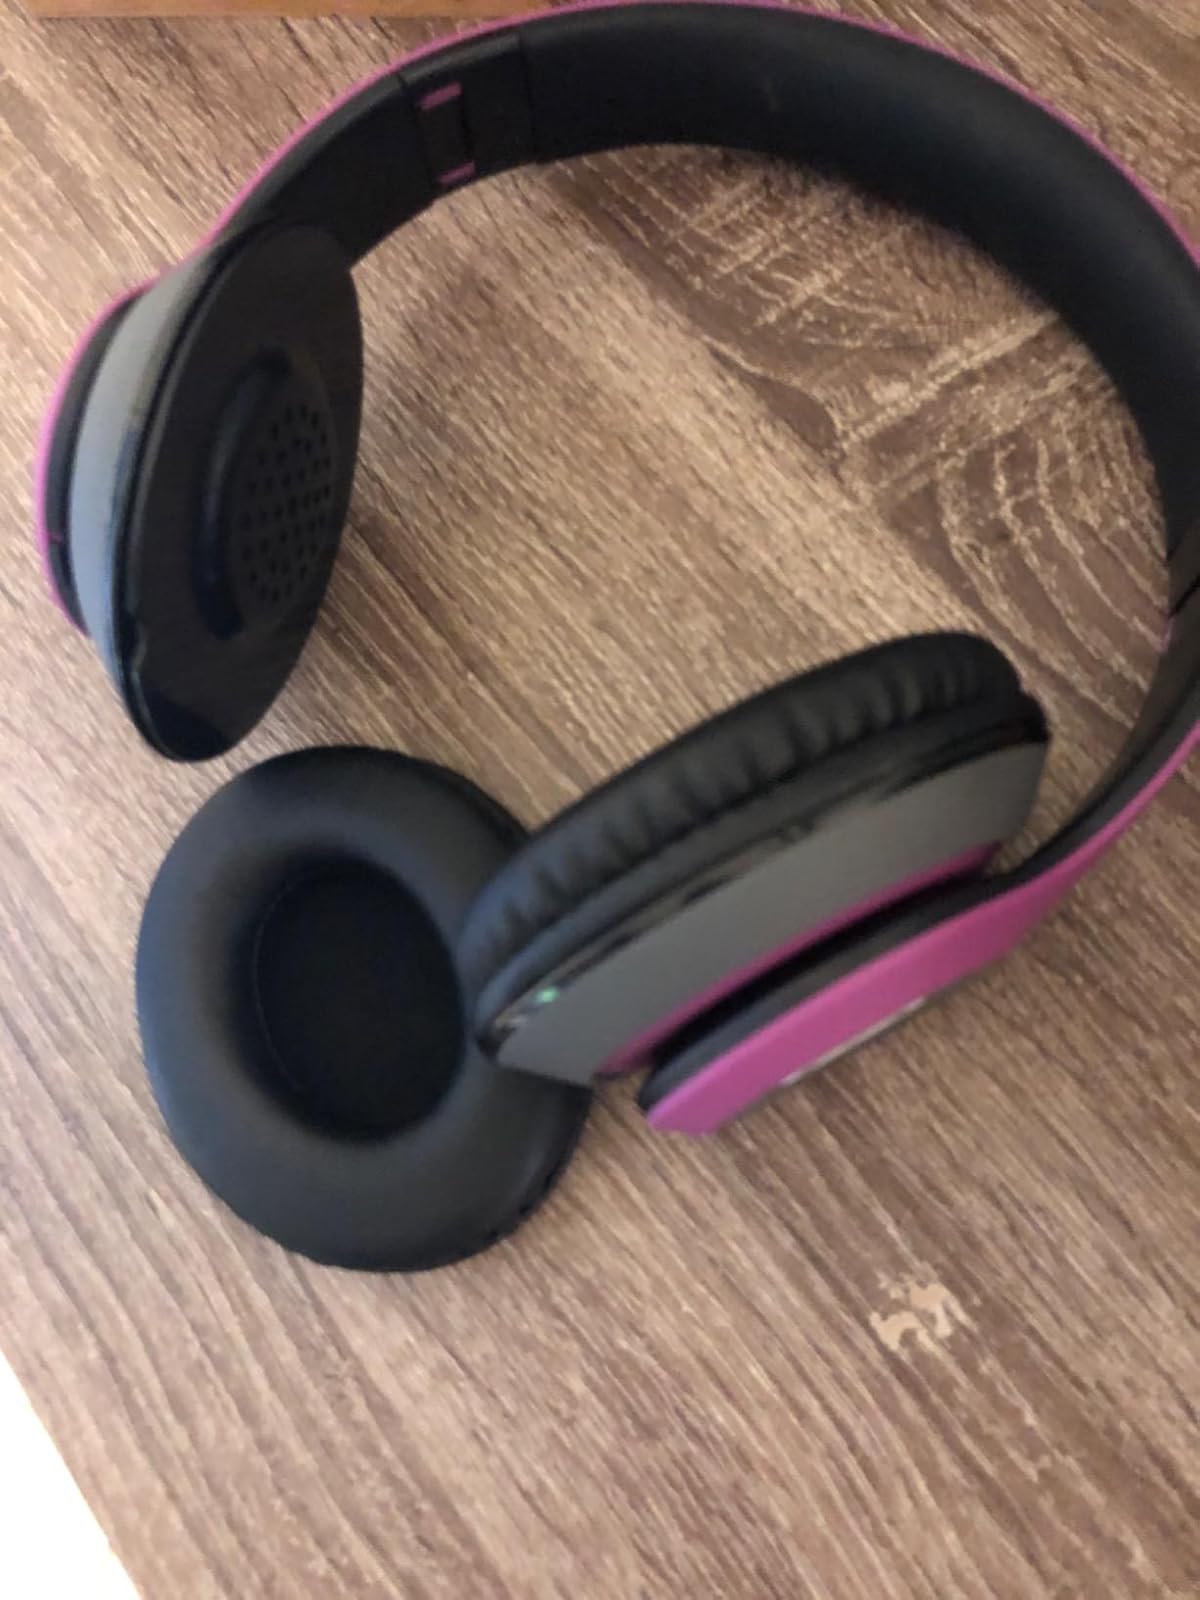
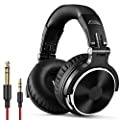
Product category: headphones
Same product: no